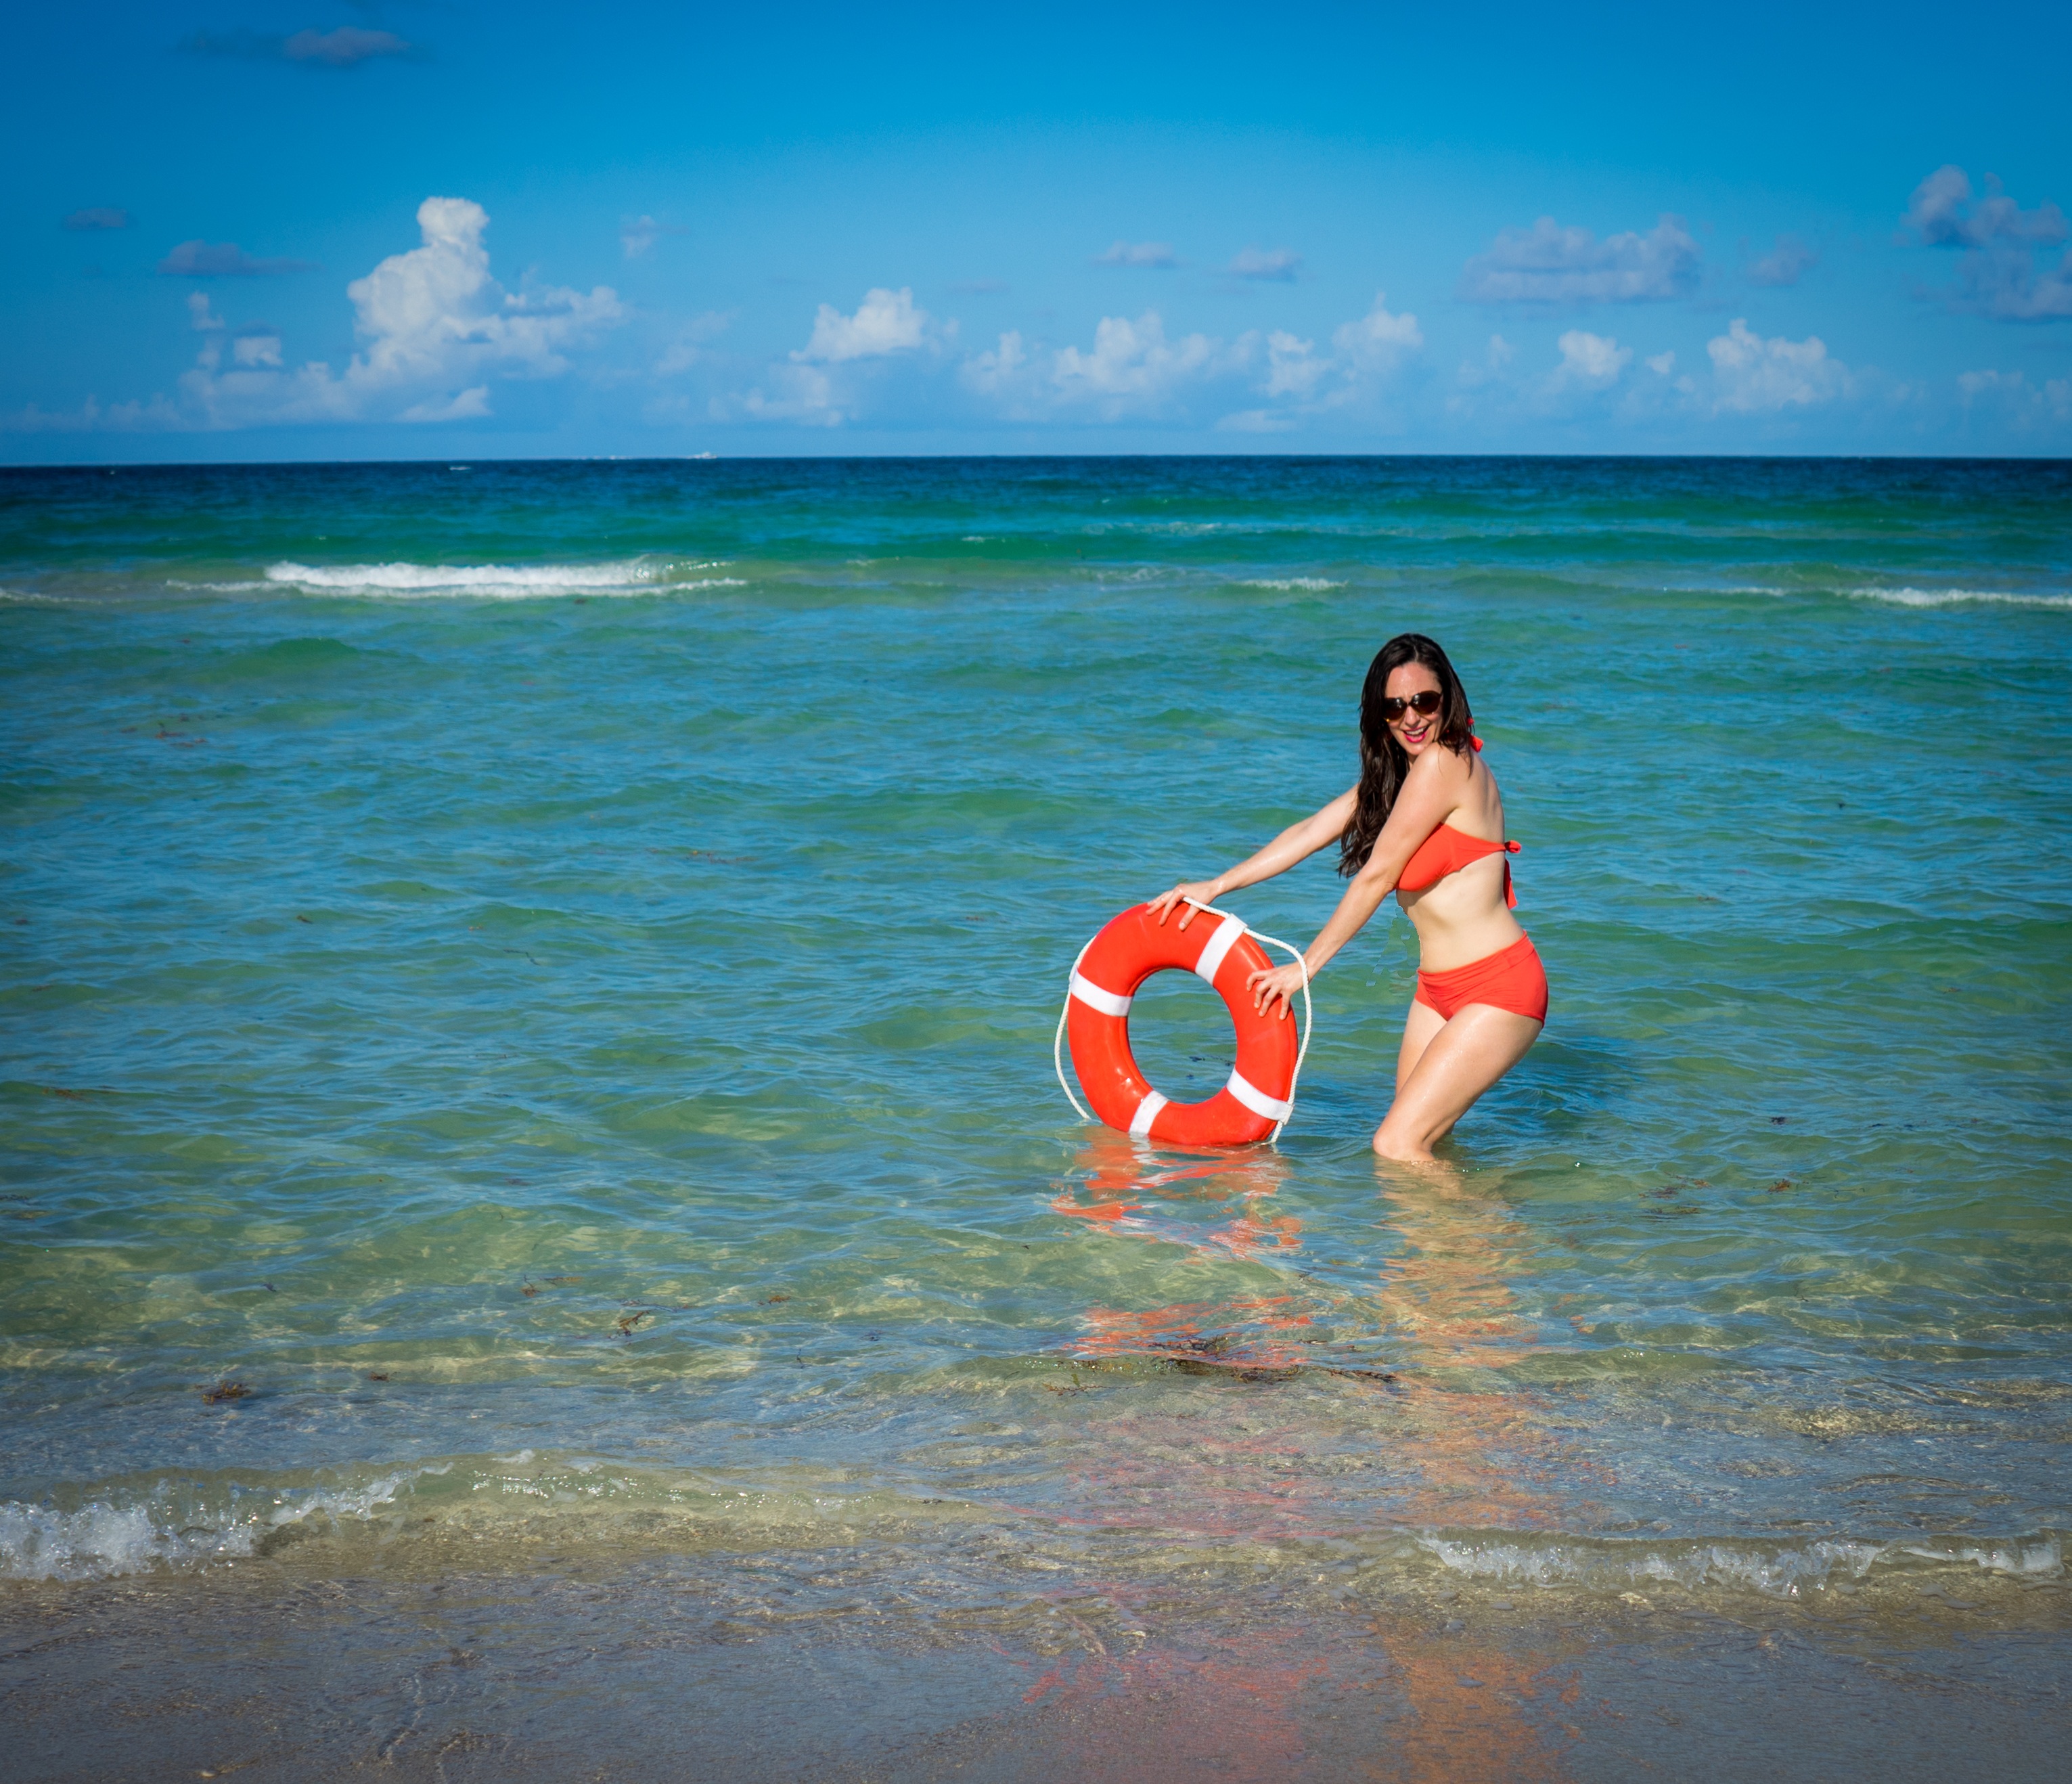
beach, landscape, sea, coast, water, outdoor, sand, ocean, horizon, people, sky, girl, woman, sunlight, shore, wave, summer, vacation, travel, female, young, tropical, color, blue, exercise, tourism, fitness, bikini, body of water, life preserver, sunny, happy, fit, attractive, active, florida, wellness, south beach